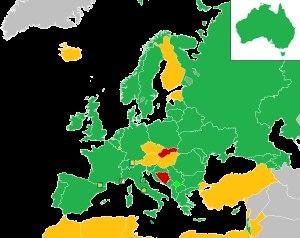
Le Concours Eurovision de la chanson junior est un concours annuel de chant organisé par l'UER depuis 2003 et ouvert uniquement aux pays membres actifs de l'UER.